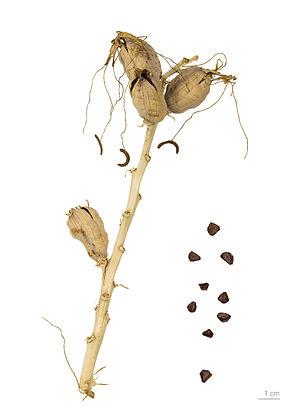
Manfreda est un genre de plantes à fleurs de la famille des Asparagaceae, sous-famille des Agavoideae. avec Polianthes, les membres sont communément appelés tubéreuses. Le nom générique honore l'écrivain italien du XIVe siècle Manfredus de Monte Imperiale.